Horse racing in the United States

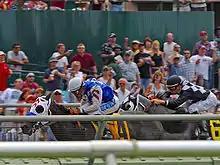
A horse race at Del Mar

In the United States, Thoroughbred flat races are run on either dirt, synthetic or turf surfaces. Other tracks offer Quarter Horse racing and Standardbred horse racing, or combinations of these three types of racing surfaces. Racing with other breeds, such as Arabian horse racing, is found on a limited basis. American Thoroughbred races are run at a wide variety of distances, most commonly from . The shorter distances are more common but the mid-to-long-distance races tend to be higher in prestige. With this in mind, breeders of Thoroughbred race horses attempt to breed horses that excel at a particular distance (see Dosage Index).